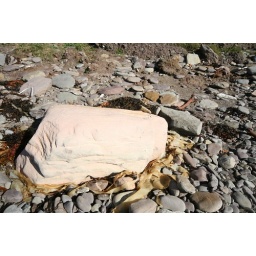
I noticed that many of the rocks on this beach in Waterville (Kerry, Ireland) were pink.